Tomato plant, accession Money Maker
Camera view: tilt-top (135 deg); turntable rotation: 330 degrees
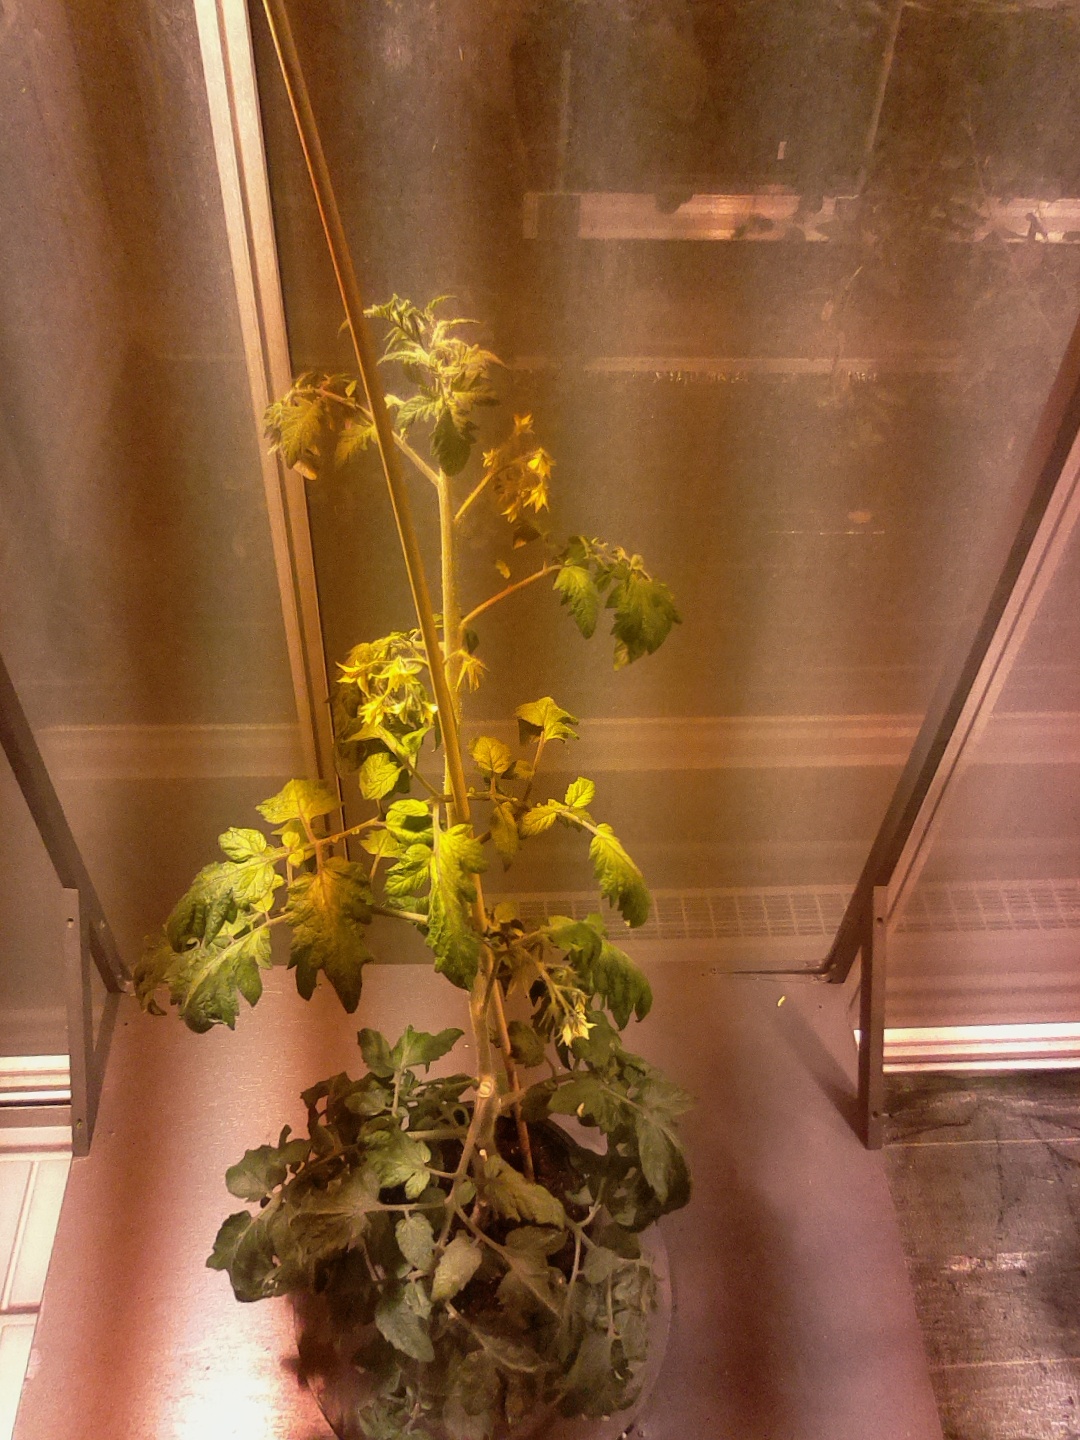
BBCH growth stage 67: Full flowering, 70%-80% of flowers open, more petals falling